Tip-Top House

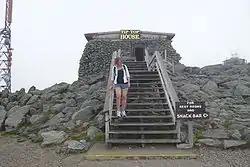

The Tip-Top House is a historic former hotel in Mount Washington State Park in Sargent's Purchase, New Hampshire, United States. Built in 1853, it is the oldest surviving building in the summit area of Mount Washington, and is believed by the state to be the oldest extant mountain-top hostelry in the world. It features exhibits concerning the mountain's history. Located near the modern summit building and other visitor facilities, it is open for a fee to visitors from early May to early October. It was added to the National Register of Historic Places in 1982.